Caravaggio

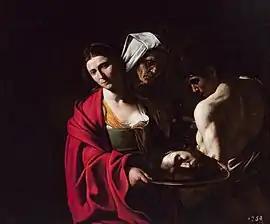
"Salome with the Head of John the Baptist", Royal Palace of Madrid

Major works from his Malta period include the "Beheading of Saint John the Baptist", his largest ever work, and the only painting to which he put his signature, "Saint Jerome Writing" (both housed in Saint John's Co-Cathedral, Valletta, Malta) and a "Portrait of Alof de Wignacourt and his Page", as well as portraits of other leading Knights. According to Andrea Pomella, "The Beheading of Saint John the Baptist" is widely considered "one of the most important works in Western painting." Completed in 1608, the painting had been commissioned by the Knights of Malta as an altarpiece and measuring was the largest altarpiece Caravaggio painted. It still hangs in St. John's Co-Cathedral, for which it was commissioned and where Caravaggio himself was inducted and briefly served as a knight.